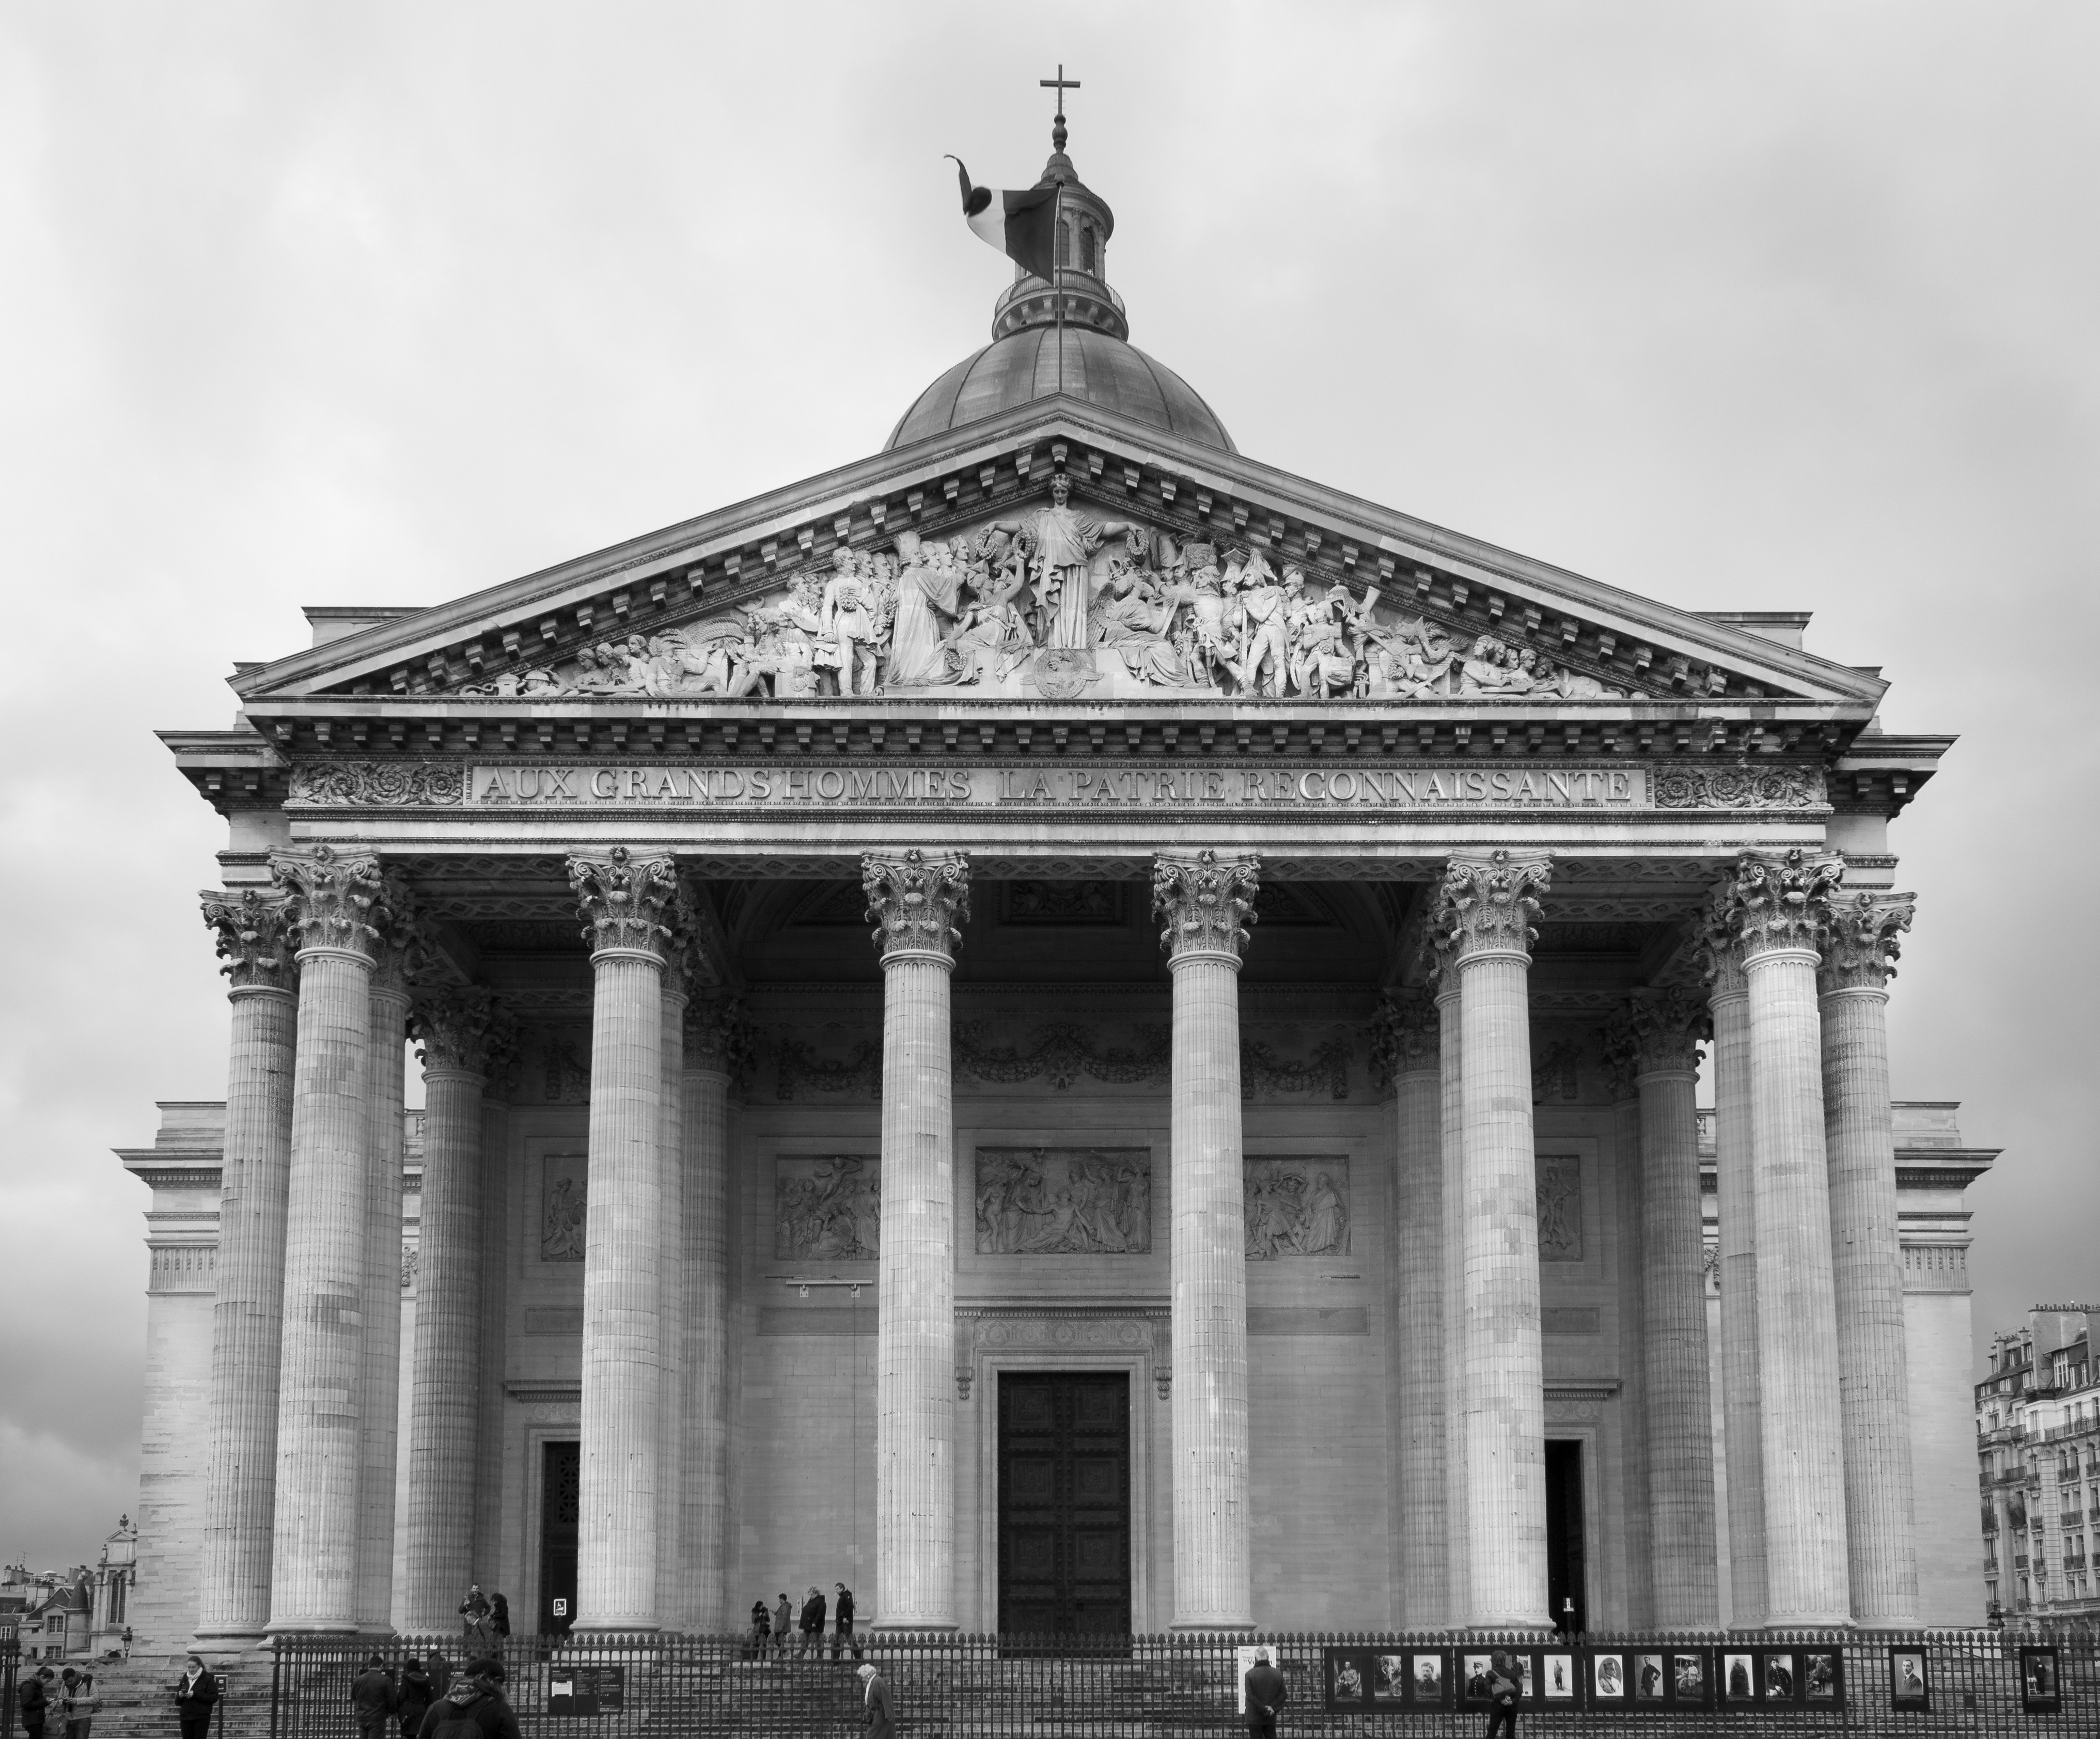
black and white, architecture, building, monument, column, landmark, facade, monochrome, courthouse, classical architecture, monochrome photography, ancient history, ancient roman architecture